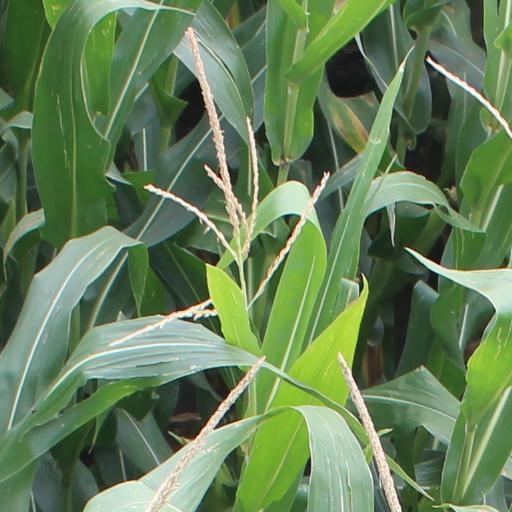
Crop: maize; corn